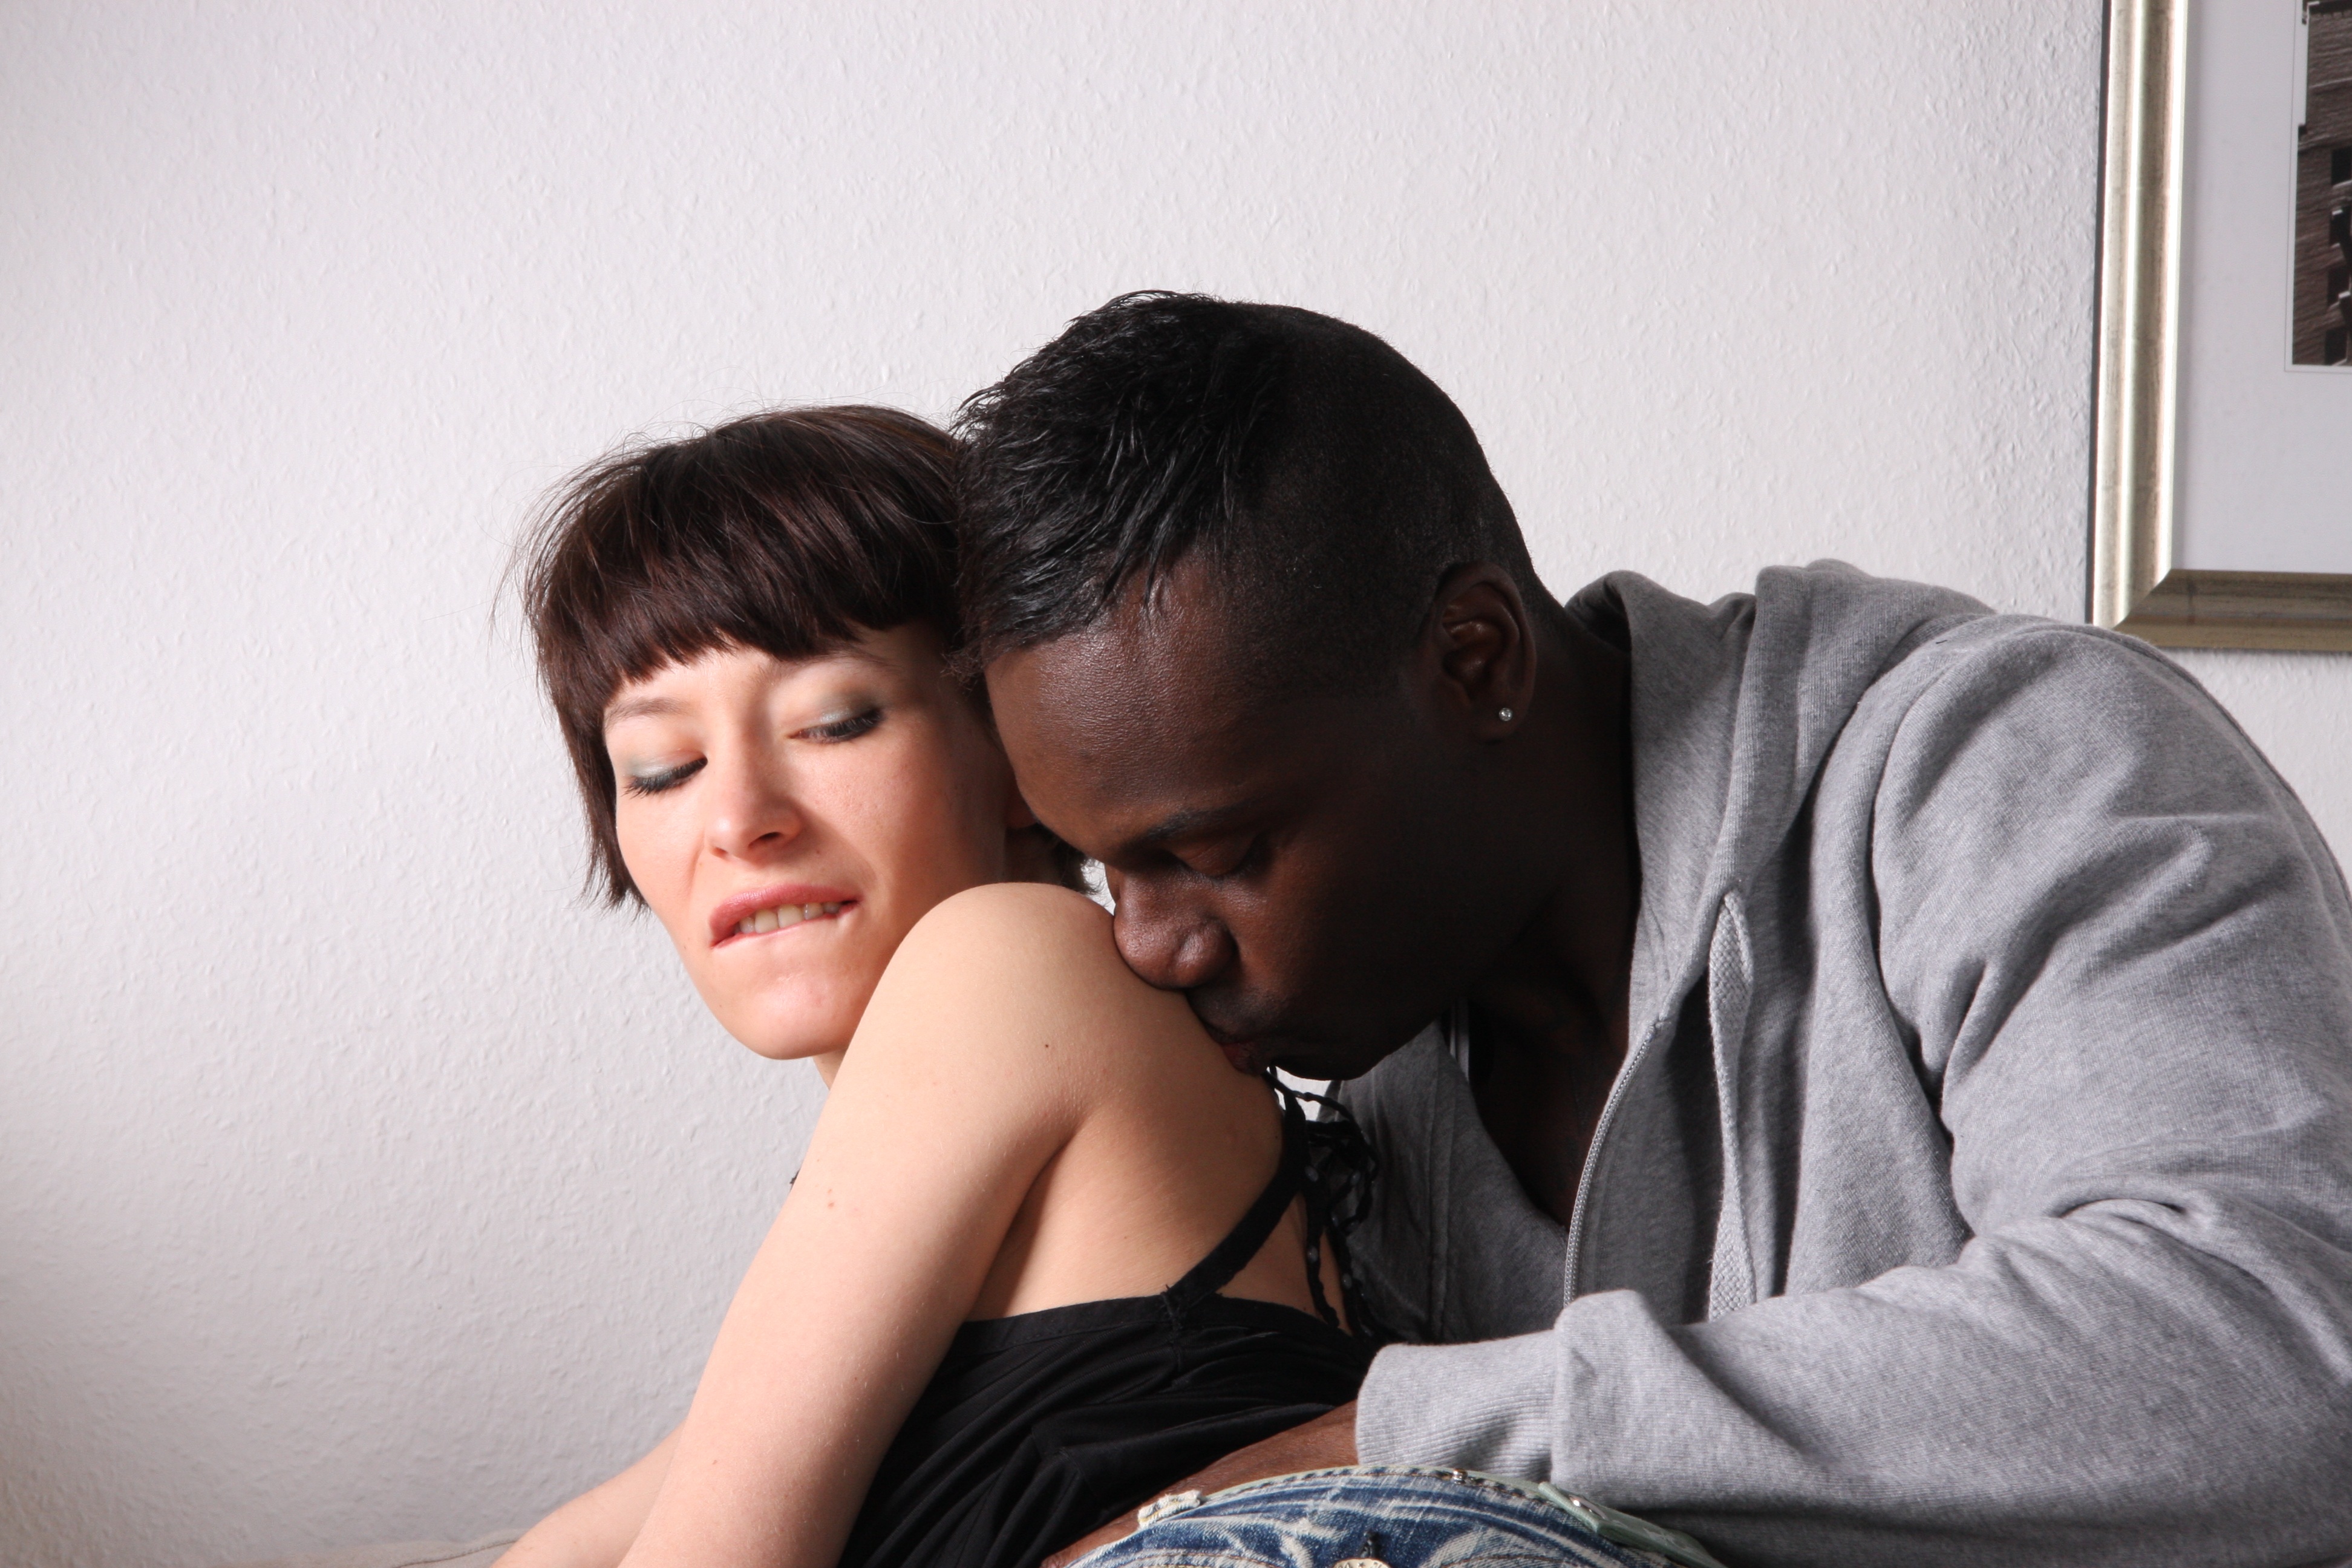
man, person, people, woman, male, portrait, sitting, africa, romance, child, conversation, face, family, one, infant, head, young woman, emotion, beautiful woman, erotic, interaction, photo shoot, portrait photography, human positions, human action